Northwest Territory

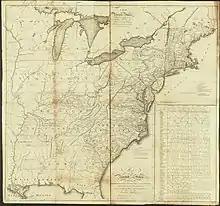
Abraham Bradley's 1796 map of the United States includes many forts and settlements within the Northwest Territory.

Putnam and Cutler insisted the Northwest Territory be a free territory, with no slavery. The Northwest Territory doubled the size of the United States, and establishing it as free of slavery proved to be of tremendous importance in the following decades. It encompassed what became Ohio, Indiana, Illinois, Michigan, Wisconsin and part of Minnesota.